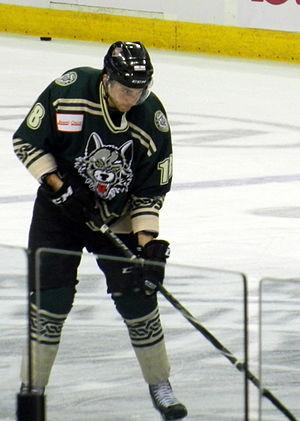
Yannick Veilleux est un joueur professionnel canadien de hockey sur glace.